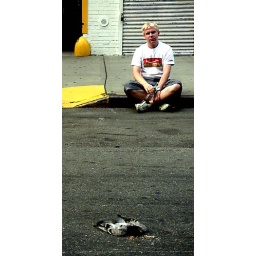
Watching a dead bird - oh, could it be a pigeon - in front of New Musem of Contemporary Art in Chelsea.